San Francisco graft trials

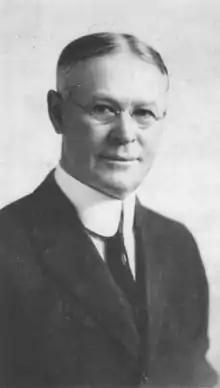
U.S. District Attorney Francis Heney was asked by leading businessmen to help end the corruption.

The ongoing corruption began to affect the quality of public services, and citizens began to seek reform. A Grand Jury was convened, and began to take testimony about extent of the graft. Former Mayor Phelan, in concert with Rudolph Spreckels, president of the San Francisco First National Bank, and Fremont Older, editor of the "San Francisco Bulletin", decided to try to challenge the Labor Party's corrupt choke-hold on city politics and commerce. Phelan and Spreckels were among the largest property-owners in San Francisco.